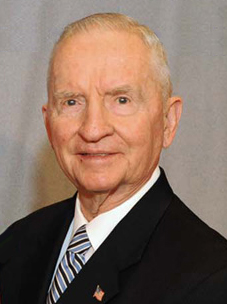
รอสส์ เพโรต์

ไฟล์:Ross Perot.jpg|thumb
เฮนรี รอสส์ เพโรต์ (เกิด 27 มิถุนายน พ.ศ. 2473-9 กรกฎาคม พ.ศ. 2562) เป็นนักธุรกิจชาวอเมริกันจากรัฐเท็กซัส มีชื่อเสียงจากการสมัครรับเลือกตั้งประธานาธิบดีแห่งสหรัฐอเมริกา 2 สมัยในปี ค.ศ. 1992 และ 1996
เพโรต์เป็นผู้ก่อตั้งบริษัท Electronic Data Systems (EDS) ในปี ค.ศ. 1962 เป็นบริษัทผู้ให้บริการด้านคอมพิวเตอร์ เขาได้ขายบริษัทนี้ต่อให้กับเจเนอรัลมอเตอร์ในปี ค.ศ. 1984 ซึ่งได้ขายต่อให้กับฮิวเลตต์-แพคการ์ดในปี 2008 ปัจจุบันบริษัทใช้ชื่อว่า "EDS, an HP company" หลังจากขาย EDS ให้กับเจเนอรัลมอเตอร์ไป เพโรต์ได้ตั้งบริษัทใหม่ชื่อว่า Perot Systems ในปี ค.ศ. 1988 ซึ่งก็ได้ขายกิจการให้กับเดลล์ไปในปี 2009 ในราคา 3.9 พันล้านดอลลาร์สหรัฐ Dell to Spend $3.9 Billion to Acquire Perot Systems
เพโรต์ลงสมัครรับเลือกตั้งในปี ค.ศ. 1992 ในฐานะผู้สมัครอิสระ ส่วนในการเลือกตั้งครั้งถัดมา เขาได้ก่อตั้งพรรคการเมืองชื่อ พรรคปฏิรูป (Reform Party) เป็นพรรคทางเลือกนอกเหนือจากพรรคเดโมแครตและพรรครีพับลิกัน ในการเลือกตั้งปี 1992 เขาได้รับคะแนนเสียงป็อปปูลาร์โหวต 19,741,065 คะแนน คิดเป็น 18.9% คิดเป็นผู้สมัครนอกเหนือจากสองพรรคใหญ่ที่ได้รับคะแนนสูงสุด นับตั้งแต่ธีโอดอร์ รูสเวลต์ ที่ลงสมัครรับเลือกตั้งในนามพรรคก้าวหน้า (Progressive Party) ในปี ค.ศ. 1912
== อ้างอิง ==
หมวดหมู่:นักการเมืองอเมริกัน
หมวดหมู่:นักธุรกิจชาวอเมริกัน
หมวดหมู่:บุคคลจากแดลลัส